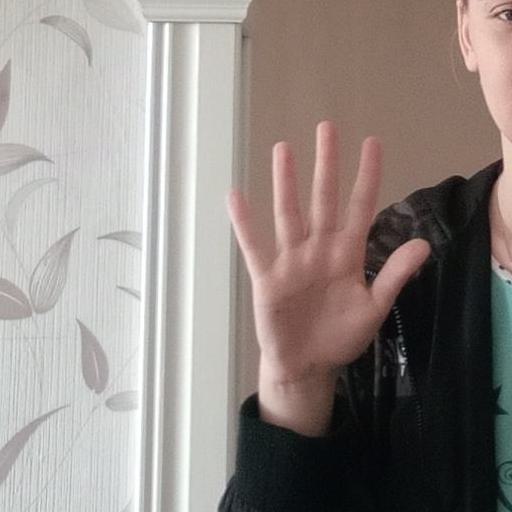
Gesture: palm